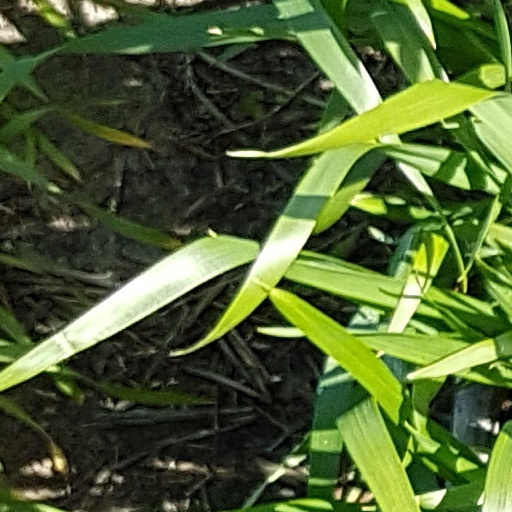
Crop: wheat